List of mammals of South Africa

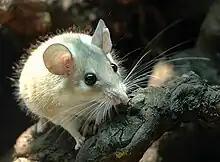
Spiny mouse

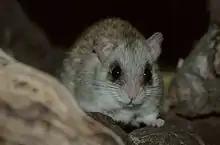
Acacia rat

Rodents make up the largest order of mammals, with over 40% of mammalian species. They have two incisors in the upper and lower jaw which grow continually and must be kept short by gnawing. Most rodents are small though the capybara can weigh up to .